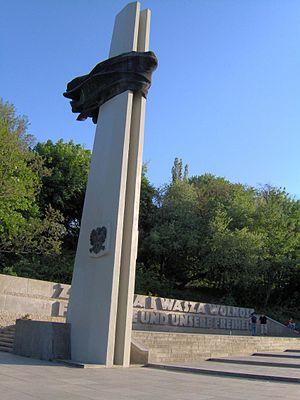
Les Mémorial des soldats polonais et des antifascistes allemands est un mémorial dédié aux soldats polonais et à la résistance allemande durant la bataille de Berlin. Il a été construit en 1972 durant la République démocratique allemande. Il est situé dans le Parc de Friedrichshain à Berlin-Est.